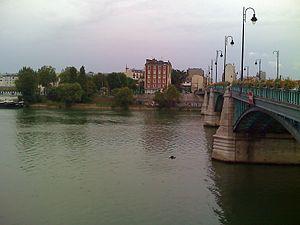
La frontière nord-ouest de la ville de Clichy-la-Garenne au quai de Clichy. A gauche est le pont d'Asnières.
Cette liste contient les ponts présents sur la Seine et ses bras. Elle est donnée par département de l'aval du fleuve vers son amont et précise, après chaque pont, le nom des communes qu'elle relie, en commençant par celle située sur la rive gauche du fleuve.